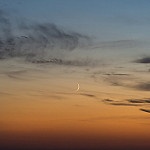
Label: sea